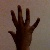
The image shows a hand gesture representing the number 5 in Indian Sign Language.